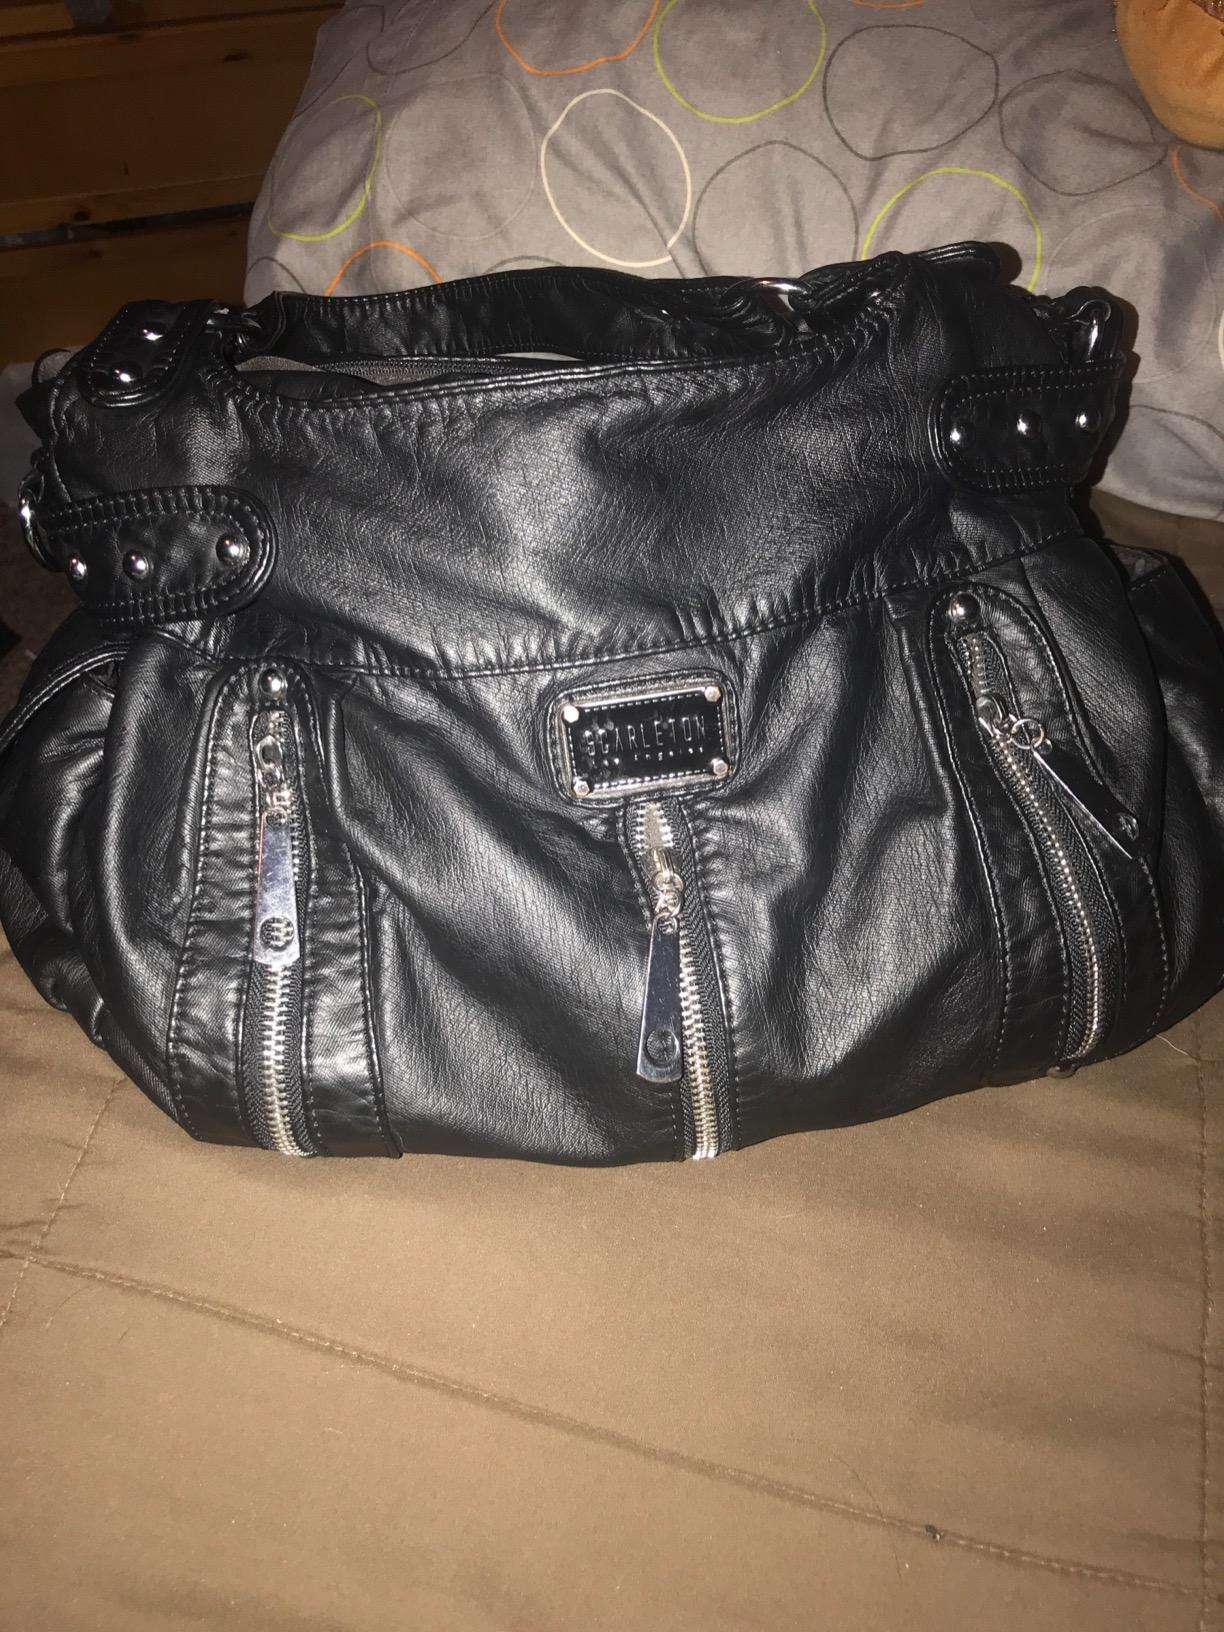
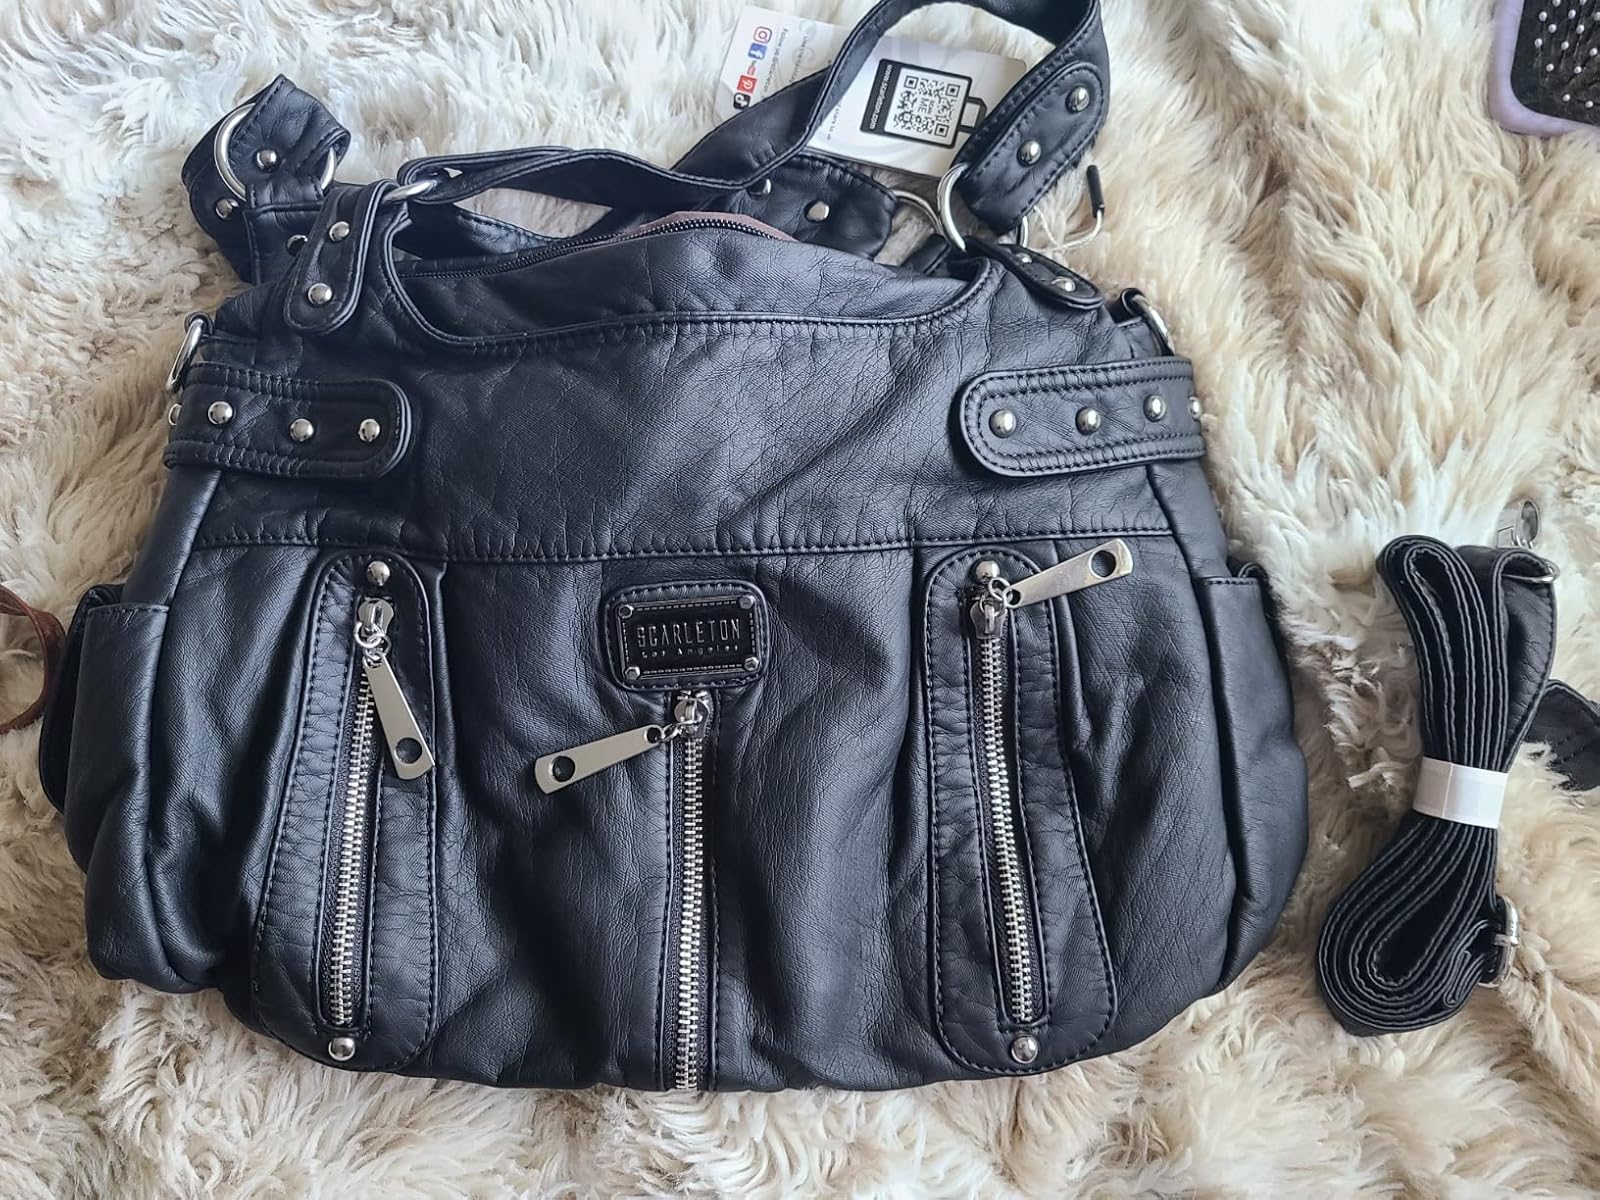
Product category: accessories_handbag
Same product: yes